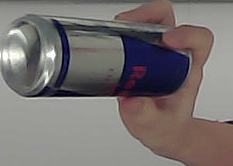
Product: redbull_energydrink